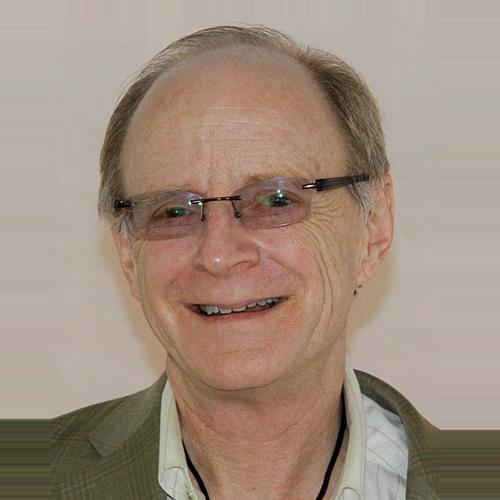
Age: 60